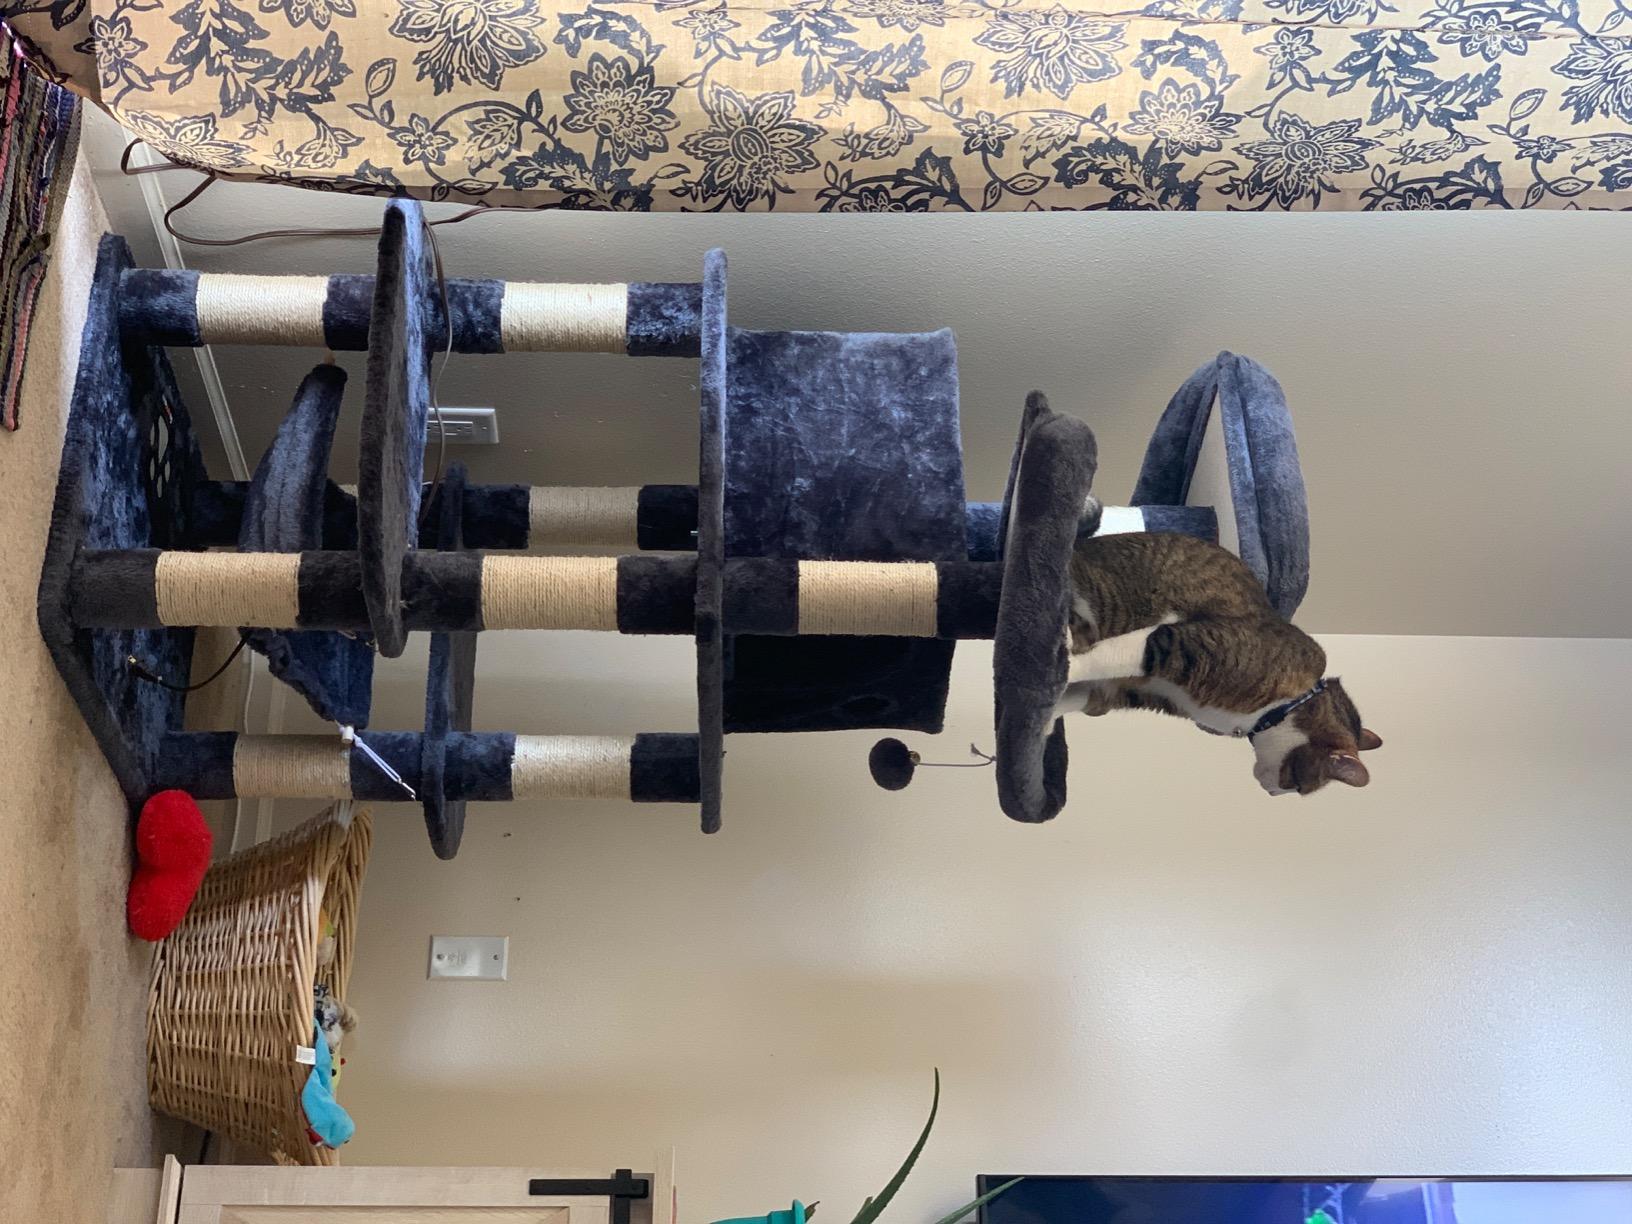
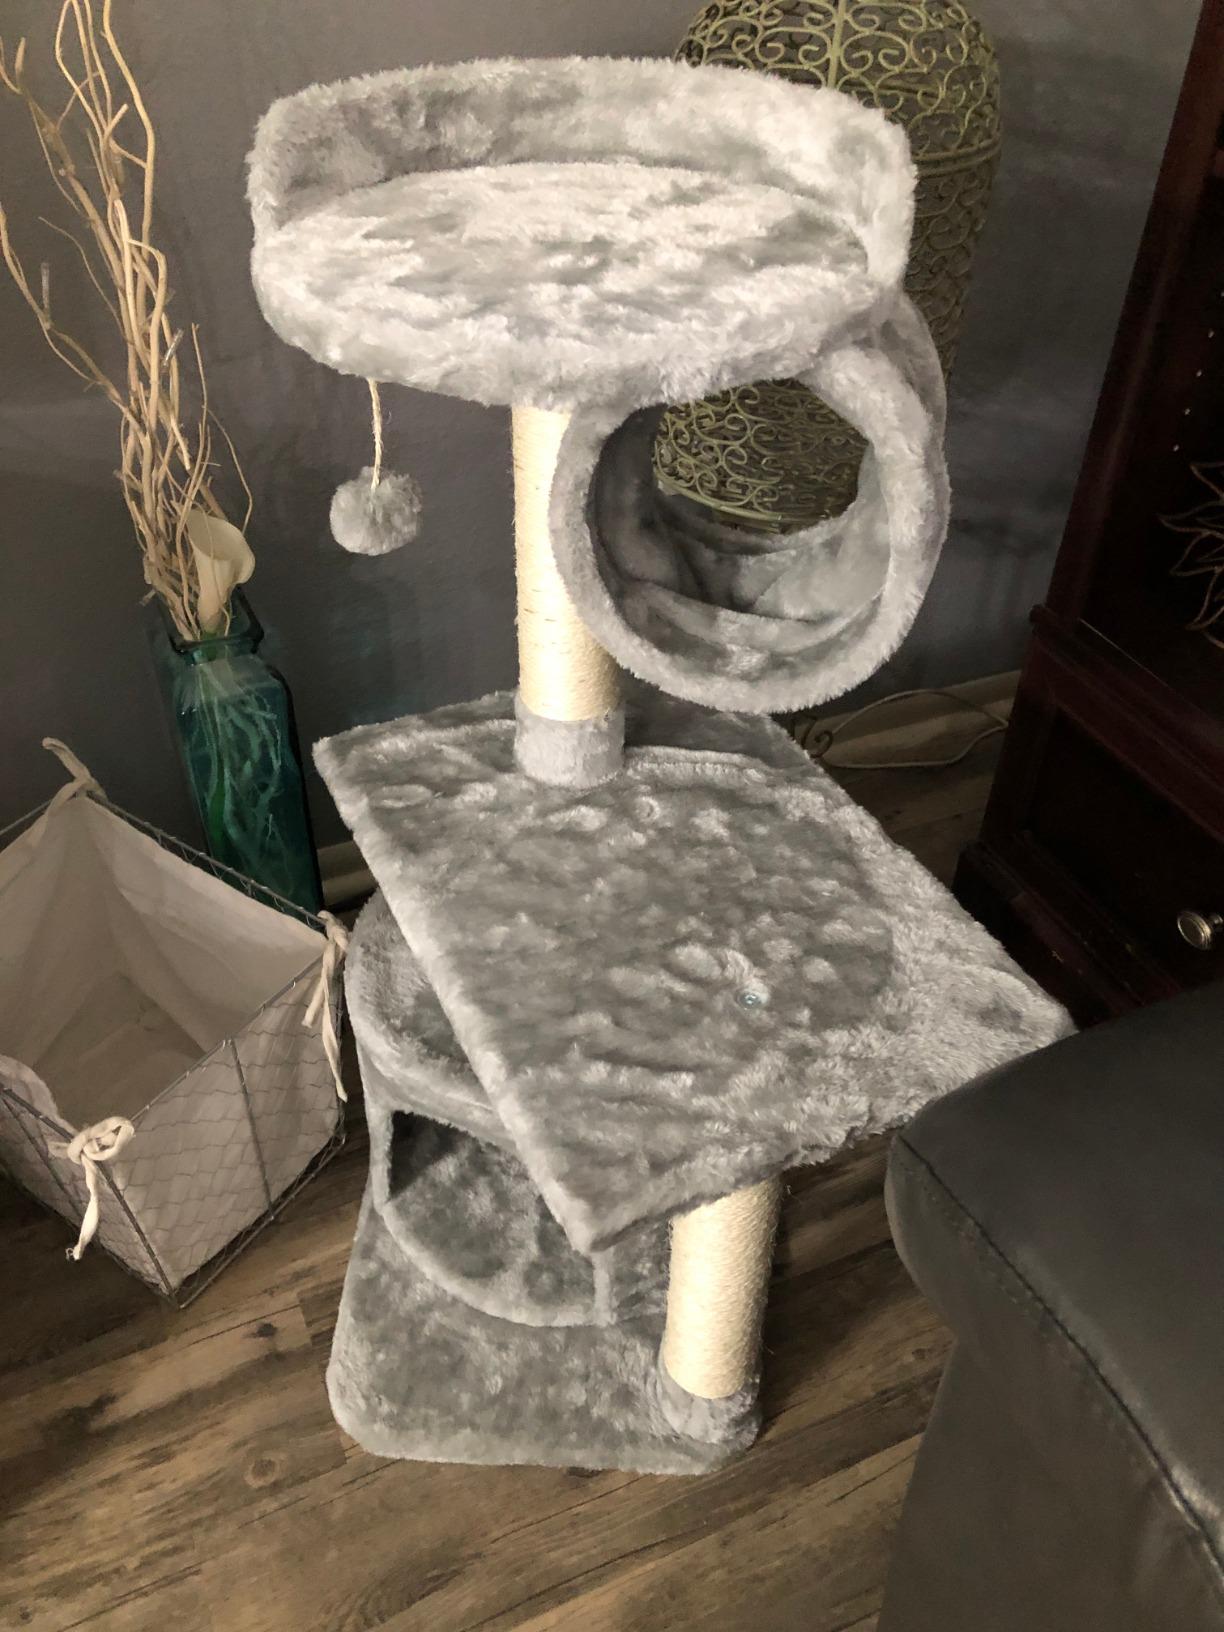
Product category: items_cat tree
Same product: no